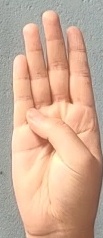
ASL sign: B